Pingquan North railway station

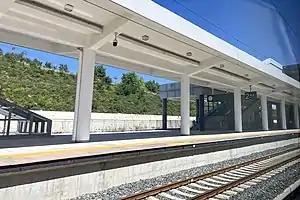
Platform 2

The Pingquan North railway station is a station on the Beijing–Shenyang high-speed railway located in Pingquan County, Hebei.